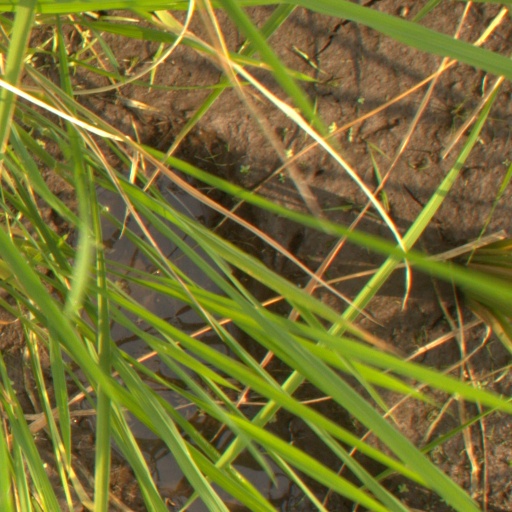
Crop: rice